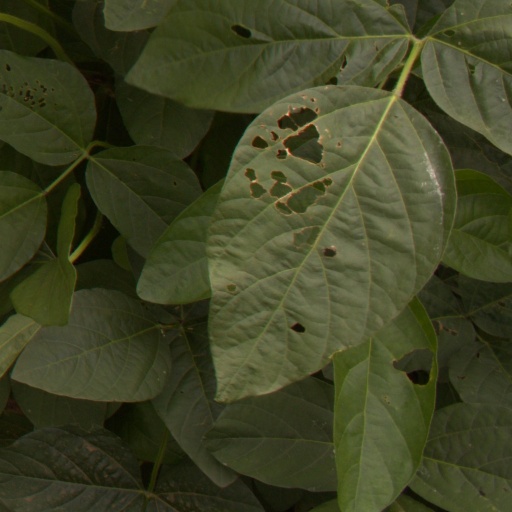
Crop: soybean